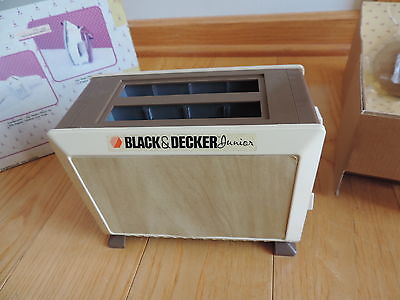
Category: toaster